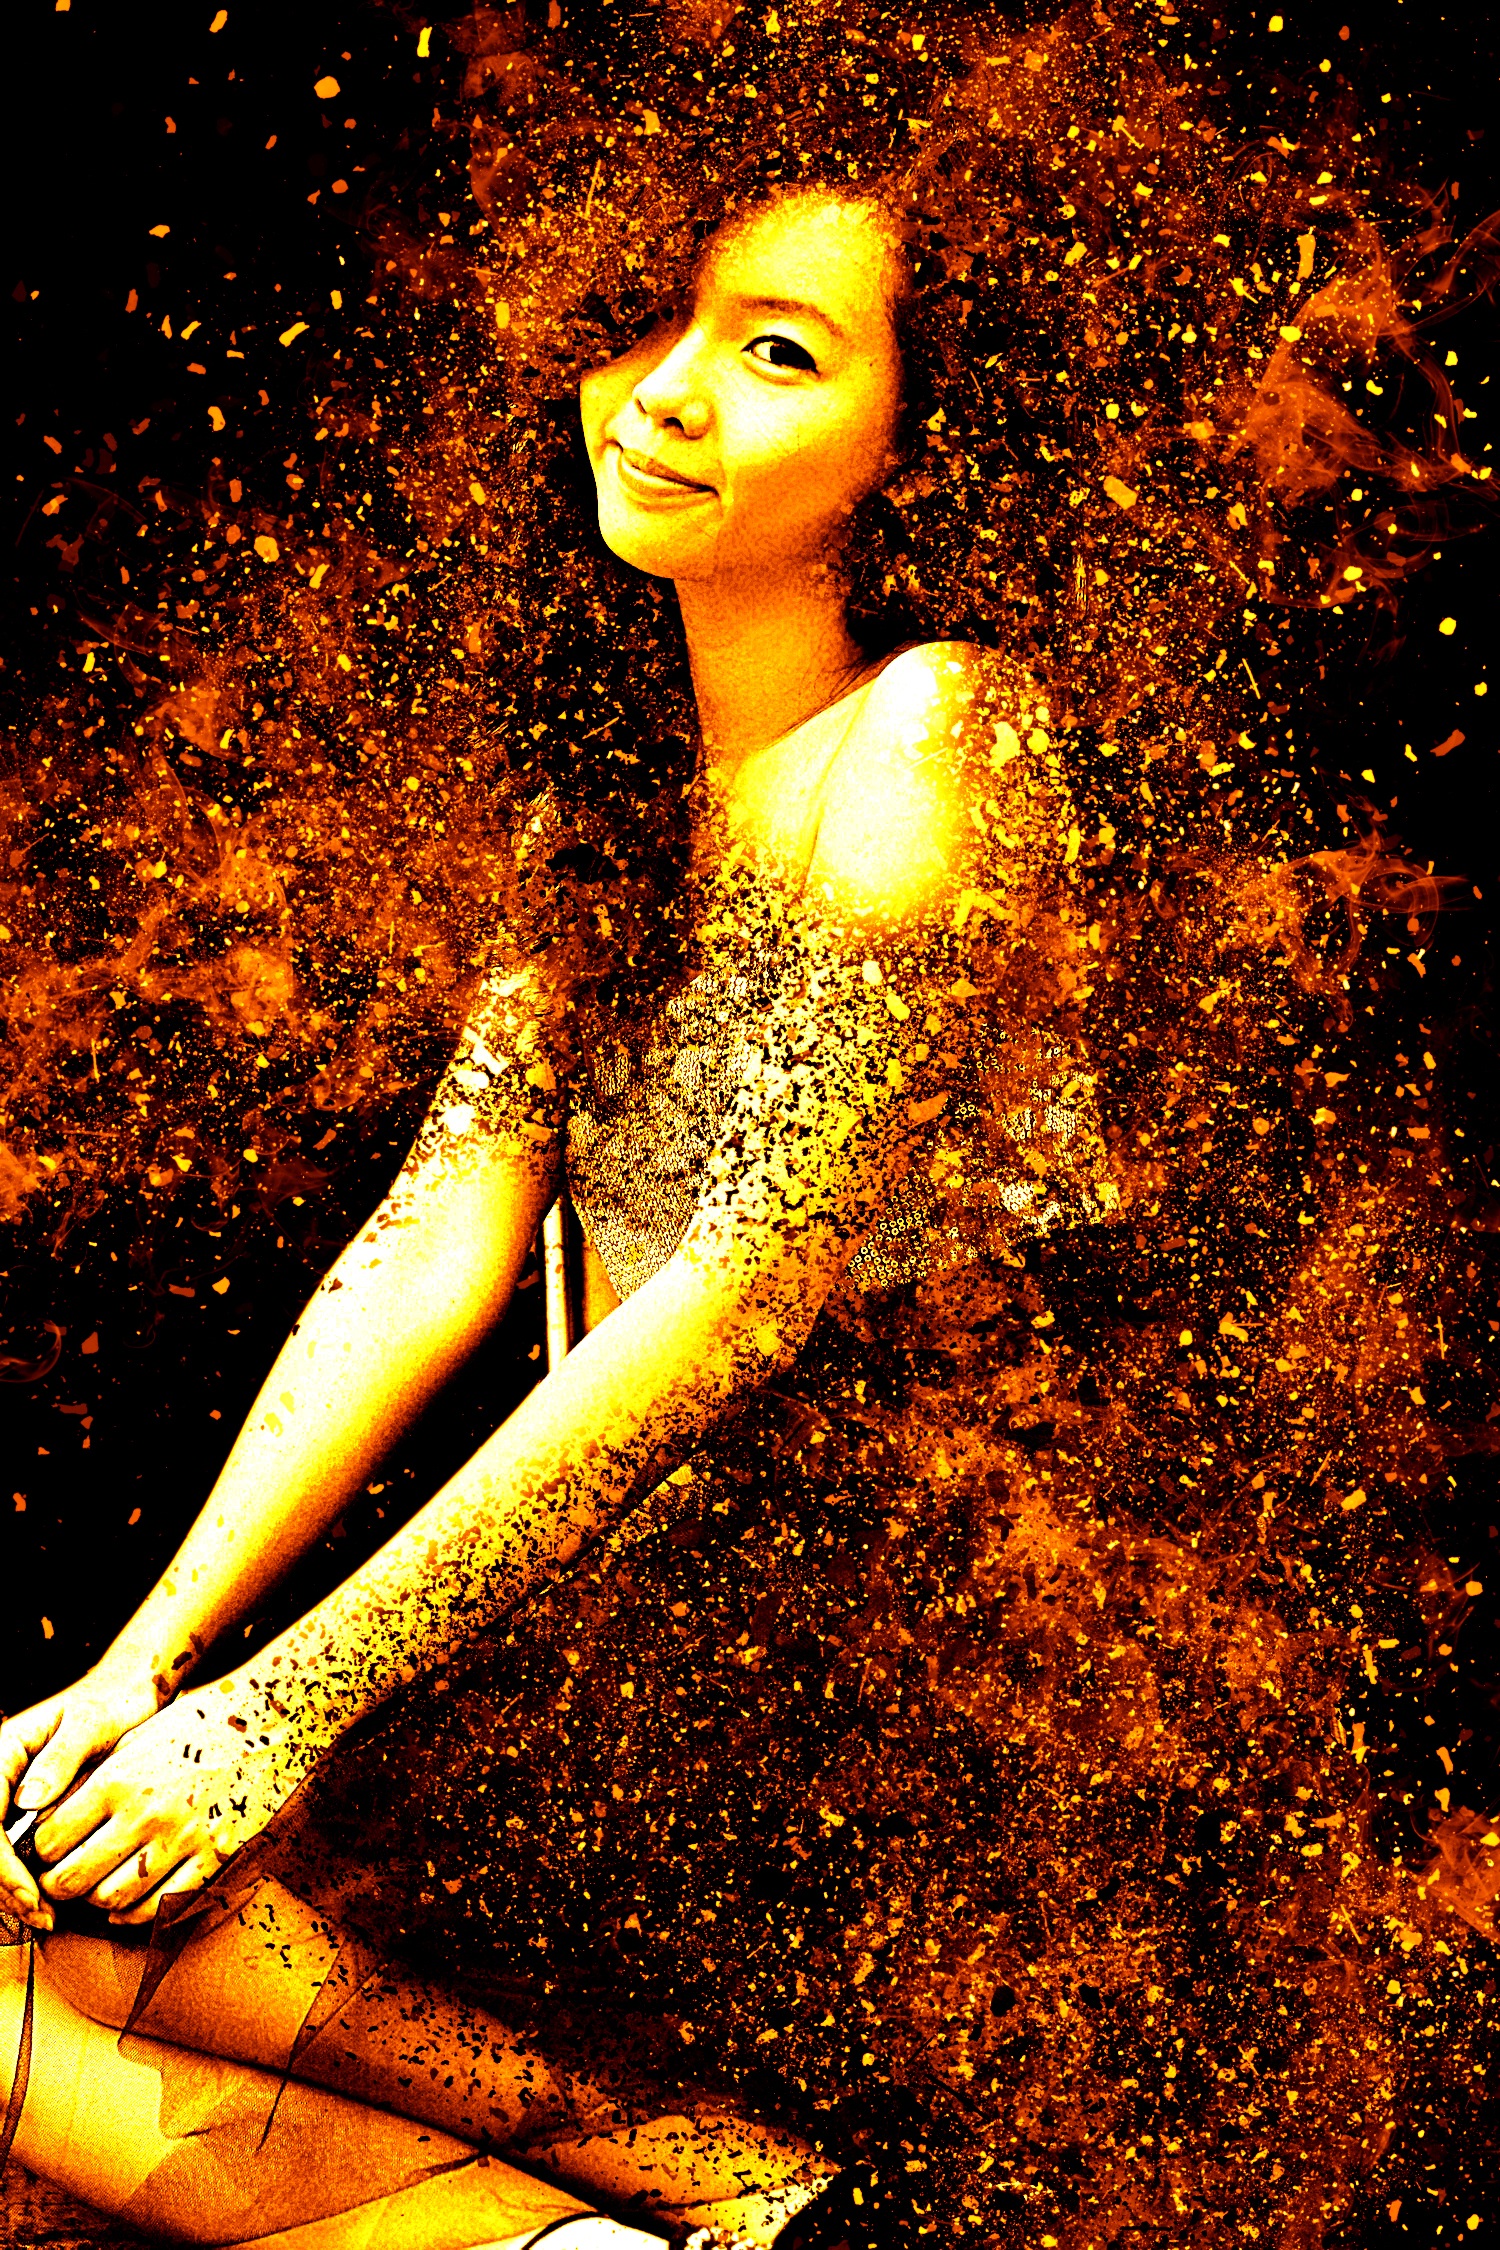
woman, female, thinking, portrait, model, autumn, human, smile, long hair, face, art, head, beauty, beautiful, dreamy, young woman, mythology, sensual